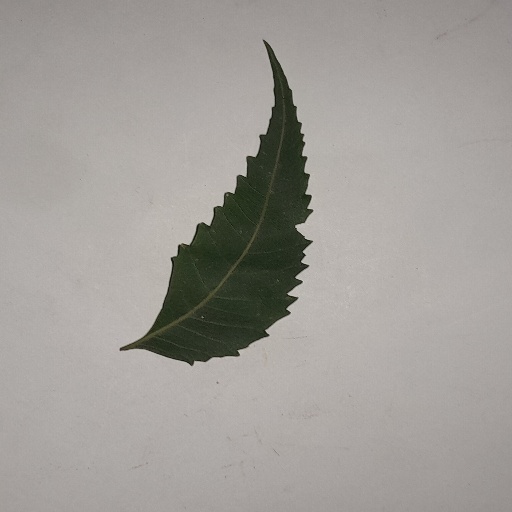
Species: Neem
Leaf condition: Healthy Leaf